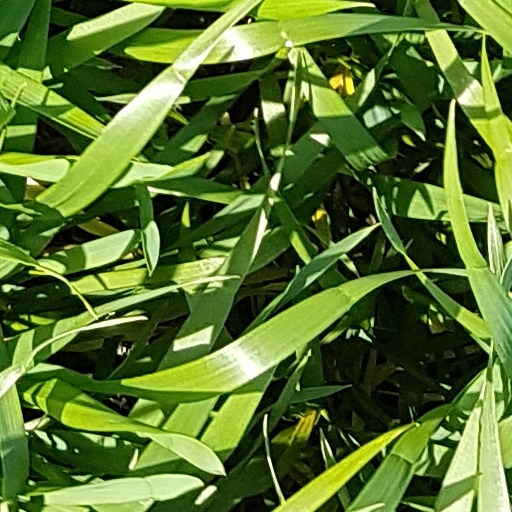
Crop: wheat